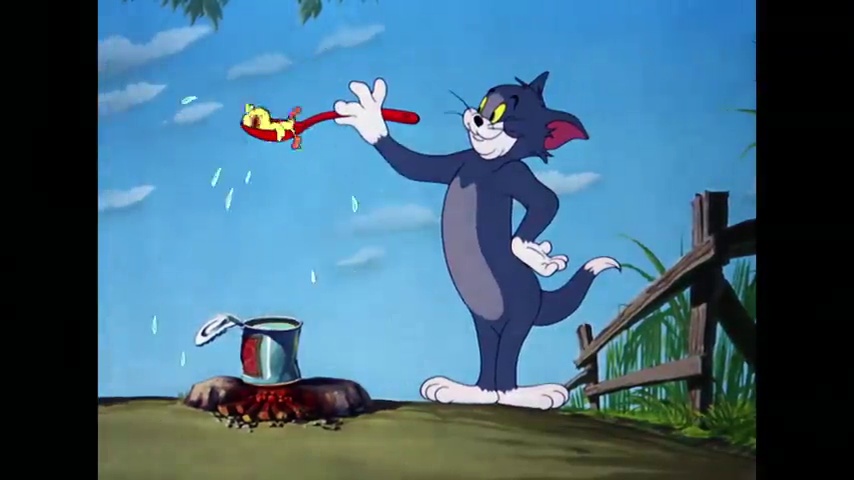
Portrait style: Cartoon Portrait